1990–91 NCAA football bowl games

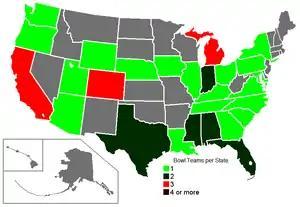
Number of bowl teams per state.

The 1990–91 NCAA football bowl games featured 19 games, starting early in December 1990 and ending on New Year's Day 1991. They followed the 1990 regular season and ended in controversy. Going into the postseason, Colorado had a 10–1–1 record and was ranked #1 in both Coaches' and AP polls. After a relatively unimpressive (and controversial) 10–9 victory over #5 Notre Dame in the Orange Bowl and an impressive victory by the undefeated (10–0–1) #2 Georgia Tech in the Citrus Bowl, the Buffaloes lost their #1 ranking to the Yellow Jackets in the Coaches' Poll, creating a split championship. This controversial ending, along with the dual undefeated champions of the following year, led to the creation of the Bowl Coalition.